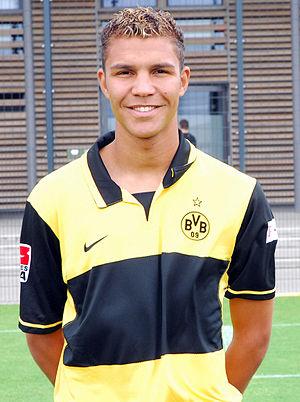
Daniel Gordon est un footballeur international jamaïcain, né le 16 janvier 1985 à Dortmund. Il possède également la nationalité allemande.